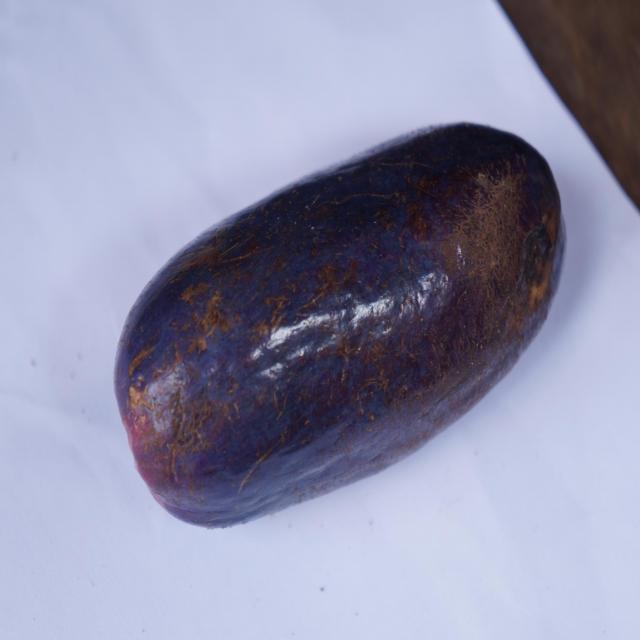
Plum grade: unaffected